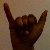
The image shows a hand gesture representing the letter 'Y' in Indian Sign Language.